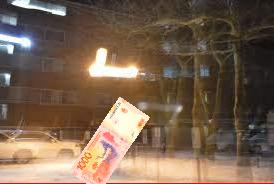
Denominación: 1000